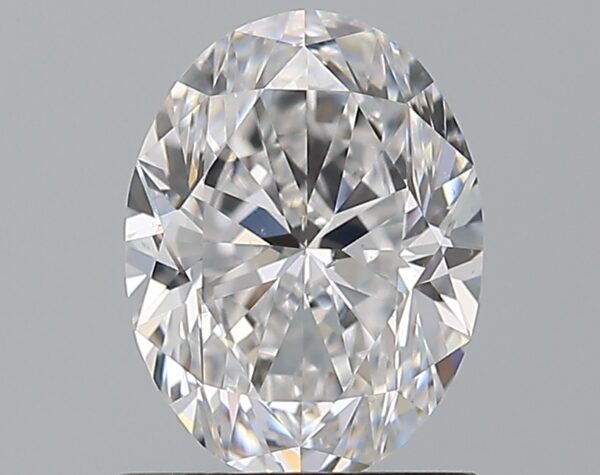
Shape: oval
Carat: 1.2
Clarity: VS2
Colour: D
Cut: VG
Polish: EX
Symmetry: VG
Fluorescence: N
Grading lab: GIA
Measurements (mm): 7.76 x 5.83 x 3.83